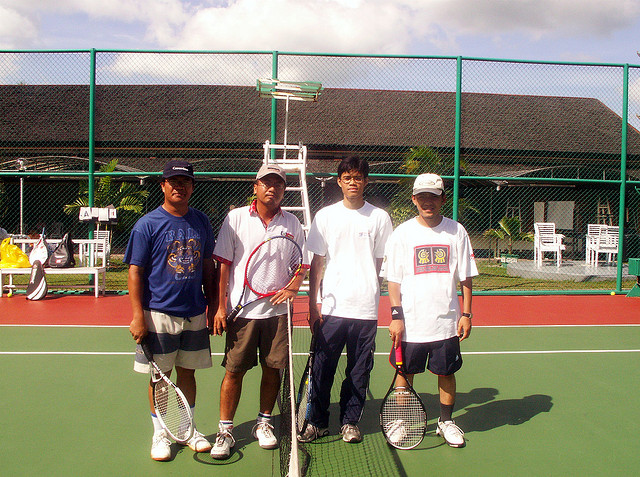
bốn người đàn ông đang đứng cạnh nhau ở trên sân sau khi chơi tennis